Bonar Law

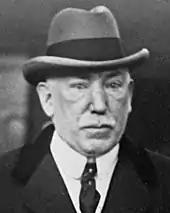
James Craig, who helped draft the January Memorandum

During his early time as Conservative leader, the party's social policy was the most complicated and difficult to agree. In his opening speech as leader he said that the party would be one of principle, and would not be reactionary, instead sticking to their guns and holding firm policies. Despite this he left women's suffrage alone, leaving the party unwhipped and saying that "the less part we take in this question the better". In terms of social reform (legislation to improve the conditions of the poor and working classes) Law was similarly unenthusiastic, believing that the area was a Liberal one, in which they could not successfully compete. His response to a request by Lord Balcarres for a social programme was simply "As the [Liberal Party] refuse to formulate their policy in advance we should be equally absolved". His refusal to get drawn in may have actually strengthened his hold over Conservative MPs, many of whom were similarly uninterested in social reform.